RoboCop Versus The Terminator

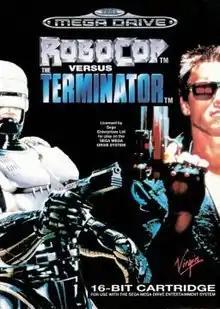
European Mega Drive cover

RoboCop Versus The Terminator is a run and gun game released for the Super Nintendo Entertainment System, Master System, and Game Gear in 1993, with later ports to the Sega Genesis and Game Boy in 1994. It is based on the 1992 four-issue comic book mini-series of the same name, which is a crossover between the "RoboCop" and "Terminator" franchises. Despite there likenesses being shown on packaging, the actors who portrayed the titular characters (Arnold Schwarzenegger in 1984's "The Terminator" and Peter Weller in 1987's "RoboCop") did not reprise their roles in this game.